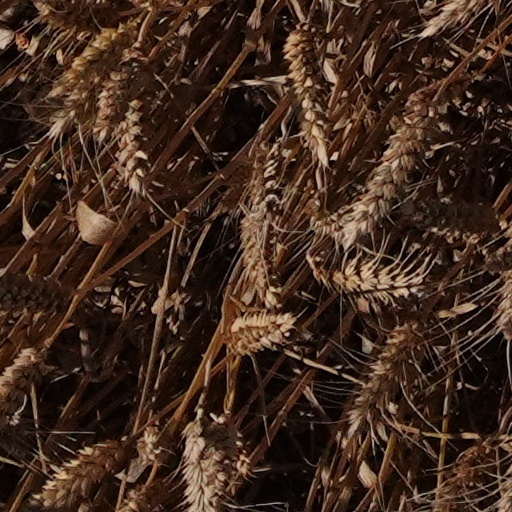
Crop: wheat